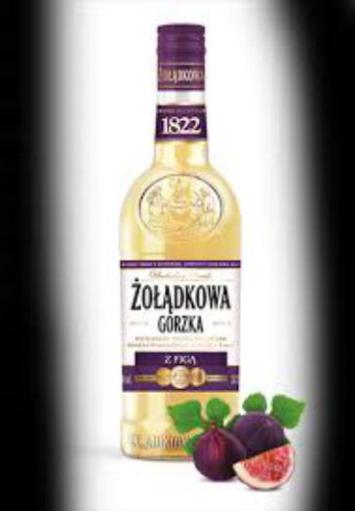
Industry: Food